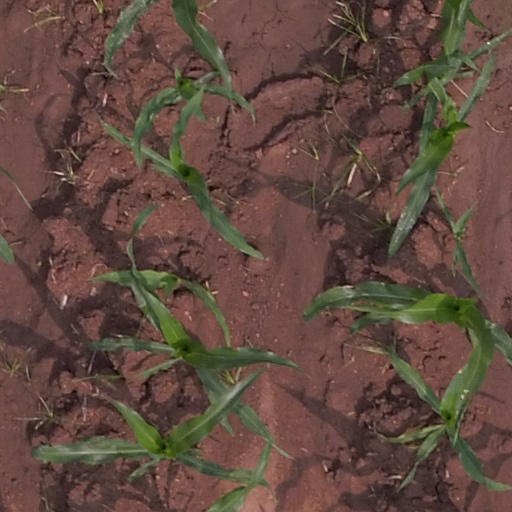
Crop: maize; corn